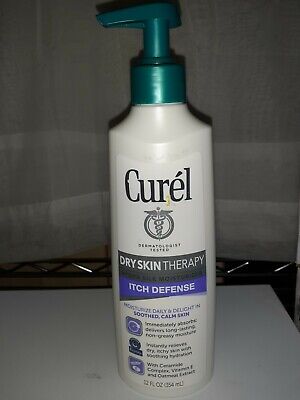
Waste category: plastic